Driver: Parallel Lines

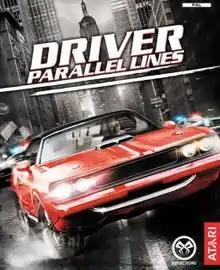
PS2/Xbox cover art featuring player-protagonist TK driving during a cop chase, with the Empire State Building in the background

Driver: Parallel Lines is a 2006 action-adventure video game developed by Reflections Interactive as the fourth installment in the "Driver" video game series, following "Driver 3" (2004). It was released by Atari for PlayStation 2 and Xbox, followed by ports to Microsoft Windows and Wii released in 2007 by Ubisoft, which had purchased the franchise. In a departure from previous titles in the series that focused on multiple cities, "Parallel Lines" takes place in New York City, within the periods of 1978 and 2006, in a fully open world environment.